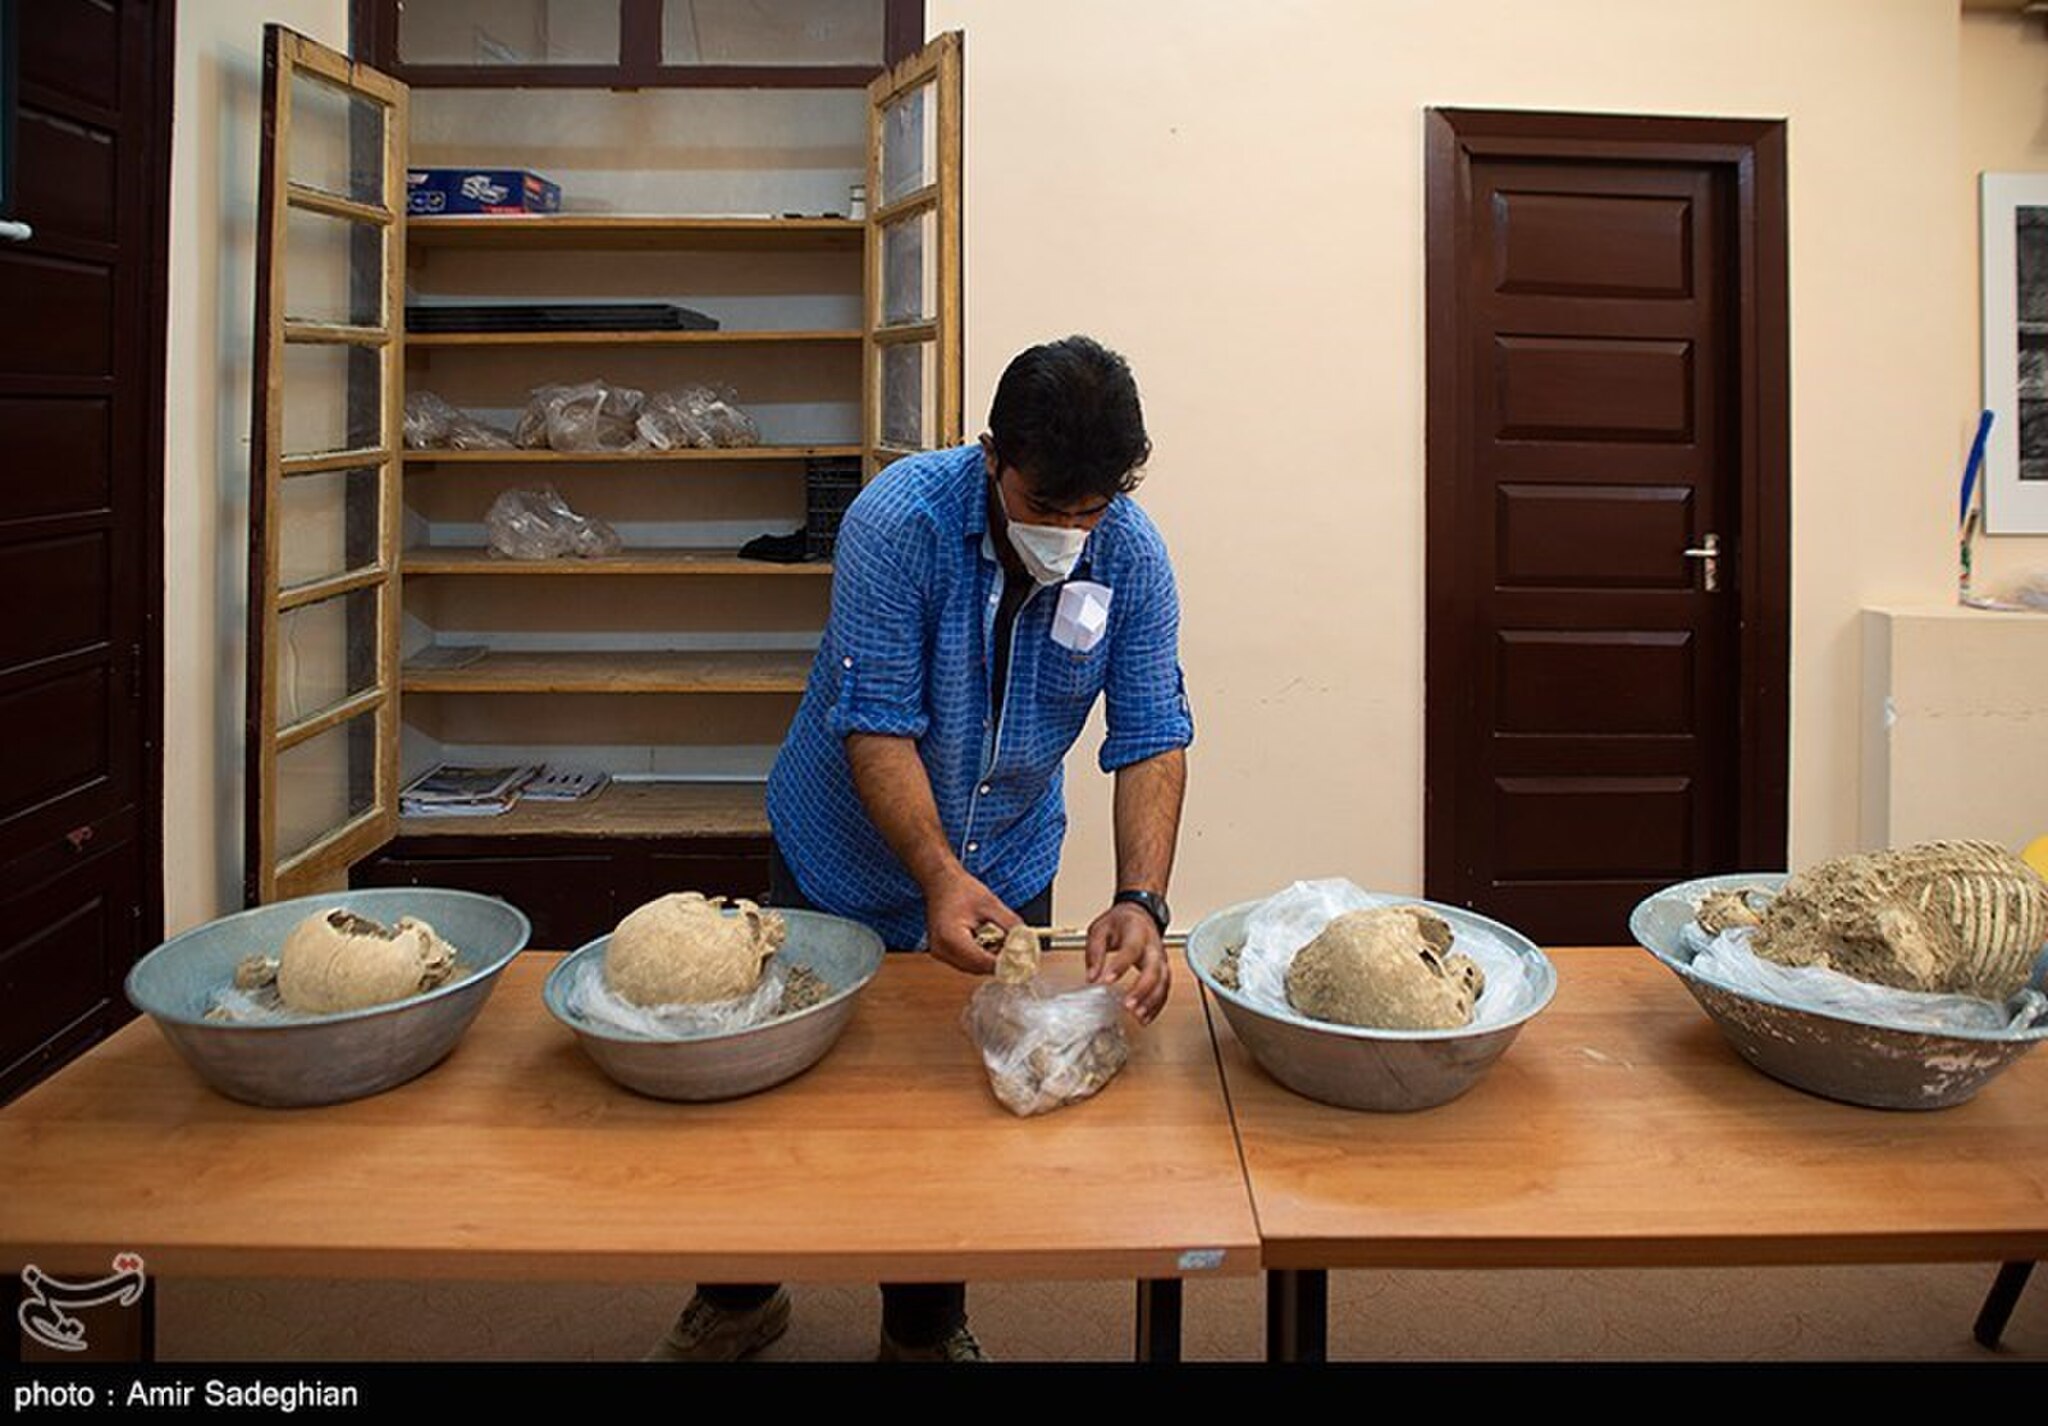
Title: Persepolis2020-08-18 21
Description: Persepolis in 2020
Date: 2020-08-18
Categories: License review needed, Tasnimnews review needed, 2020 in Persepolis, Photos by Amir Sadeghian for Tasnim News Agency, Photos from Tasnim News Agency